The Chocolate Soldier (film)

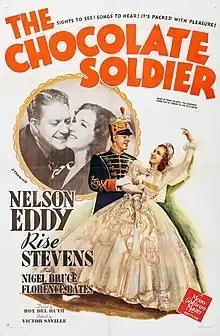
Film poster

The Chocolate Soldier is a 1941 American musical film directed by Roy Del Ruth. It uses original music from the Oscar Straus 1908 operetta of the same name, which was based on George Bernard Shaw’s 1894 play "Arms and the Man". Unable to come to terms with Shaw, the studio used a story to which it already had rights: the Ferenc Molnár play "The Guardsman" (originally "Testőr"). The plot centers on the romantic misunderstandings and professional conflicts between two recently married opera singers, played by Metropolitan Opera star Risë Stevens (in her film debut) and Nelson Eddy, who perform excerpts from the operetta during the film. This screenplay was written by Leonard Lee and Keith Winter. "The Guardsman—"a huge hit on Broadway in 1924— was brought to the screen in 1931, with Alfred Lunt and Lynn Fontanne reprising their stage roles as married actors.